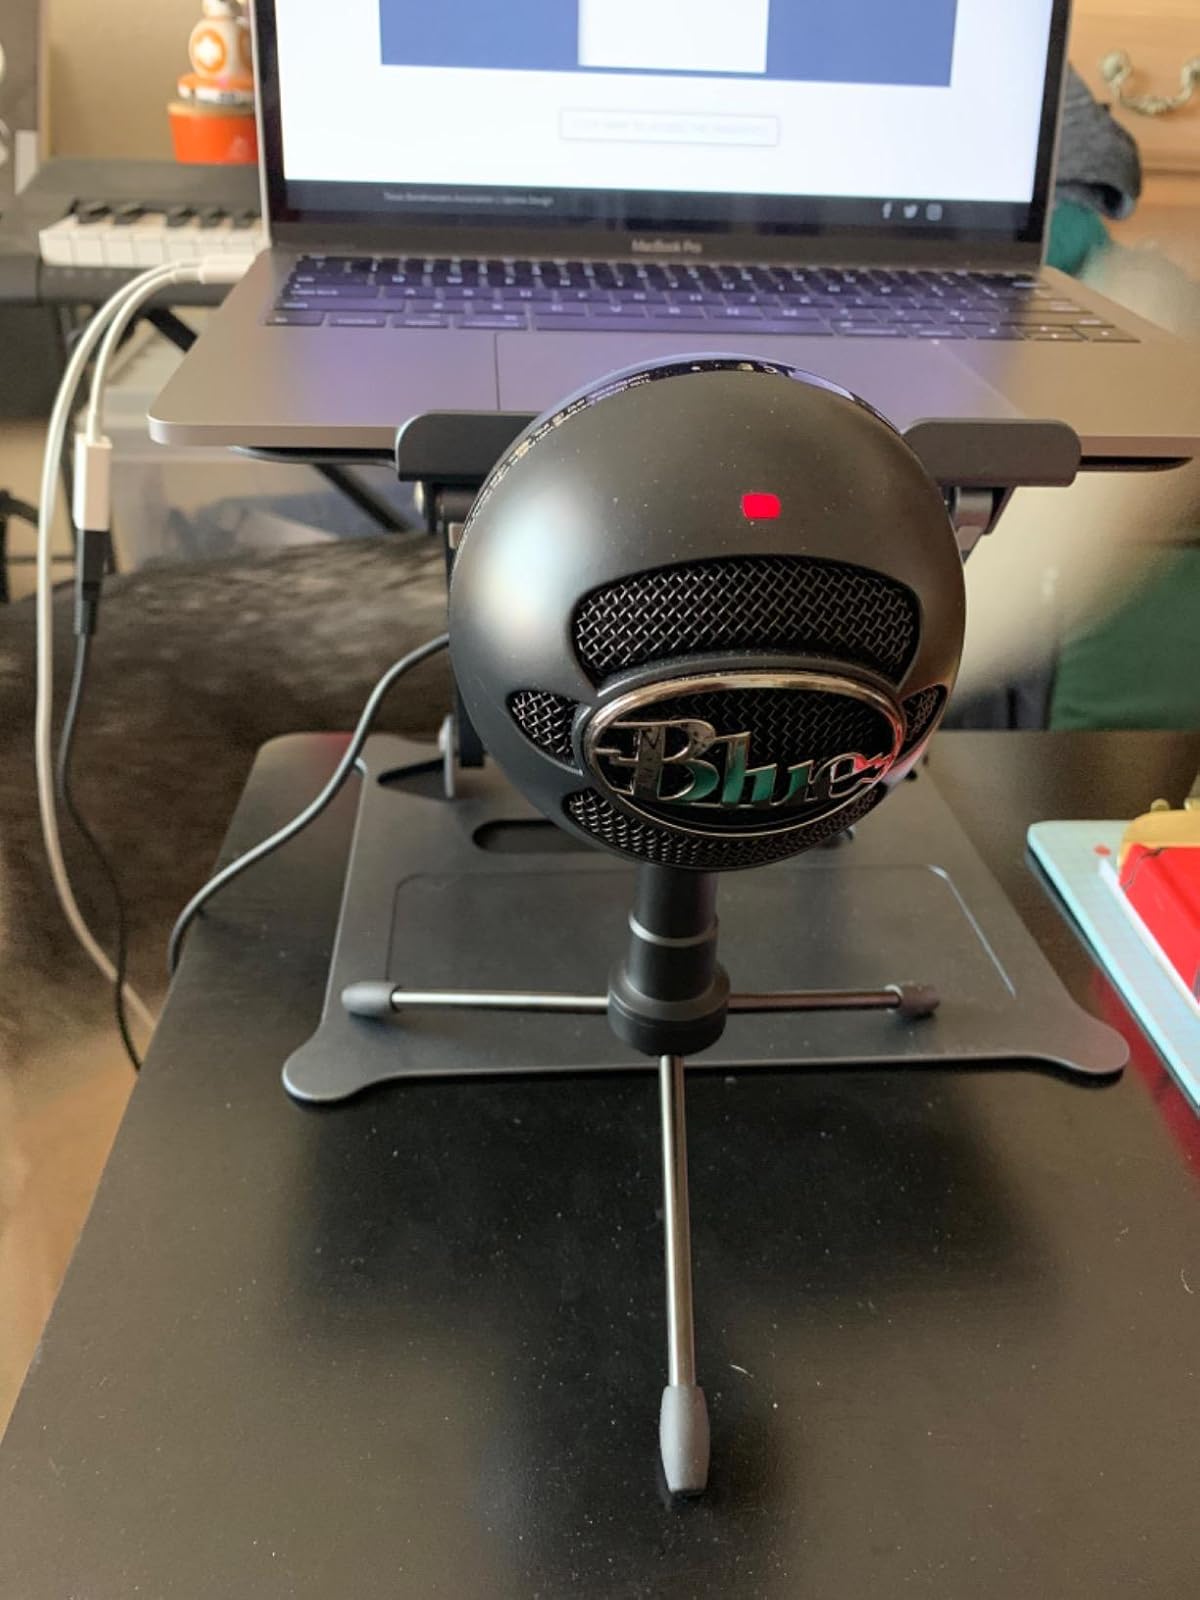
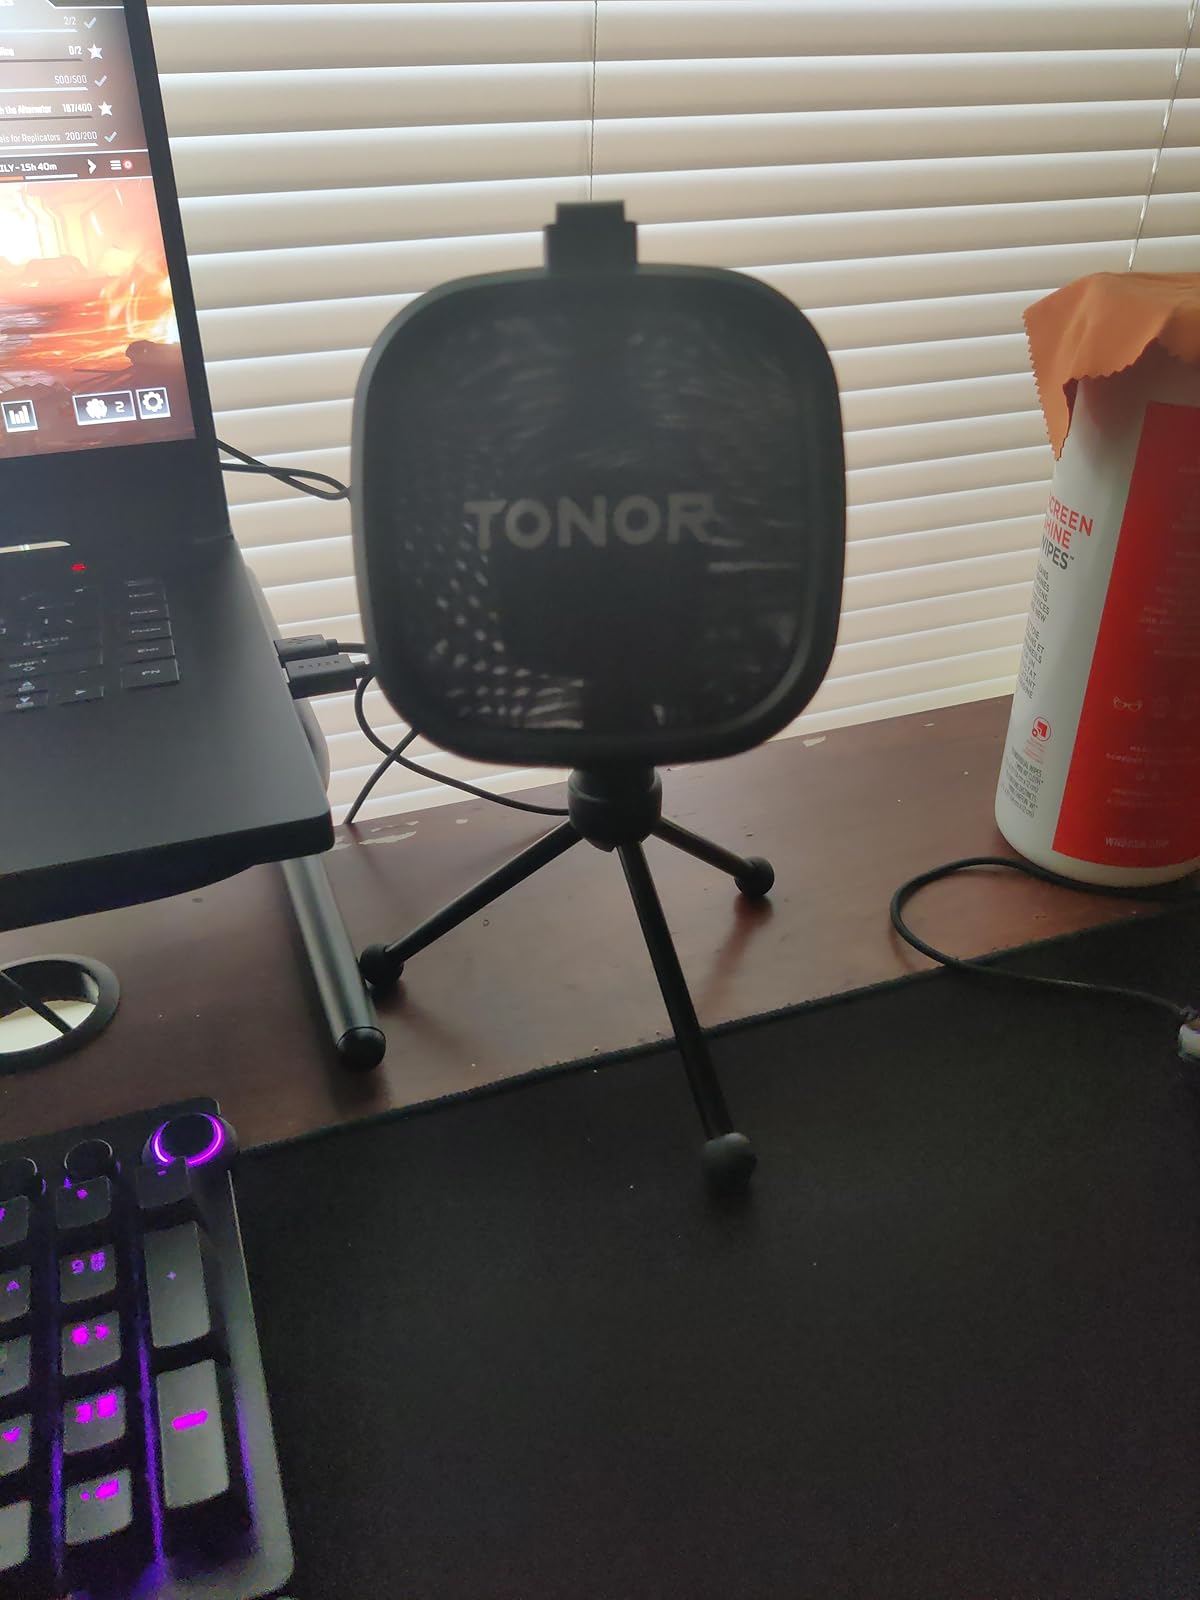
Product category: microphone
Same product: no